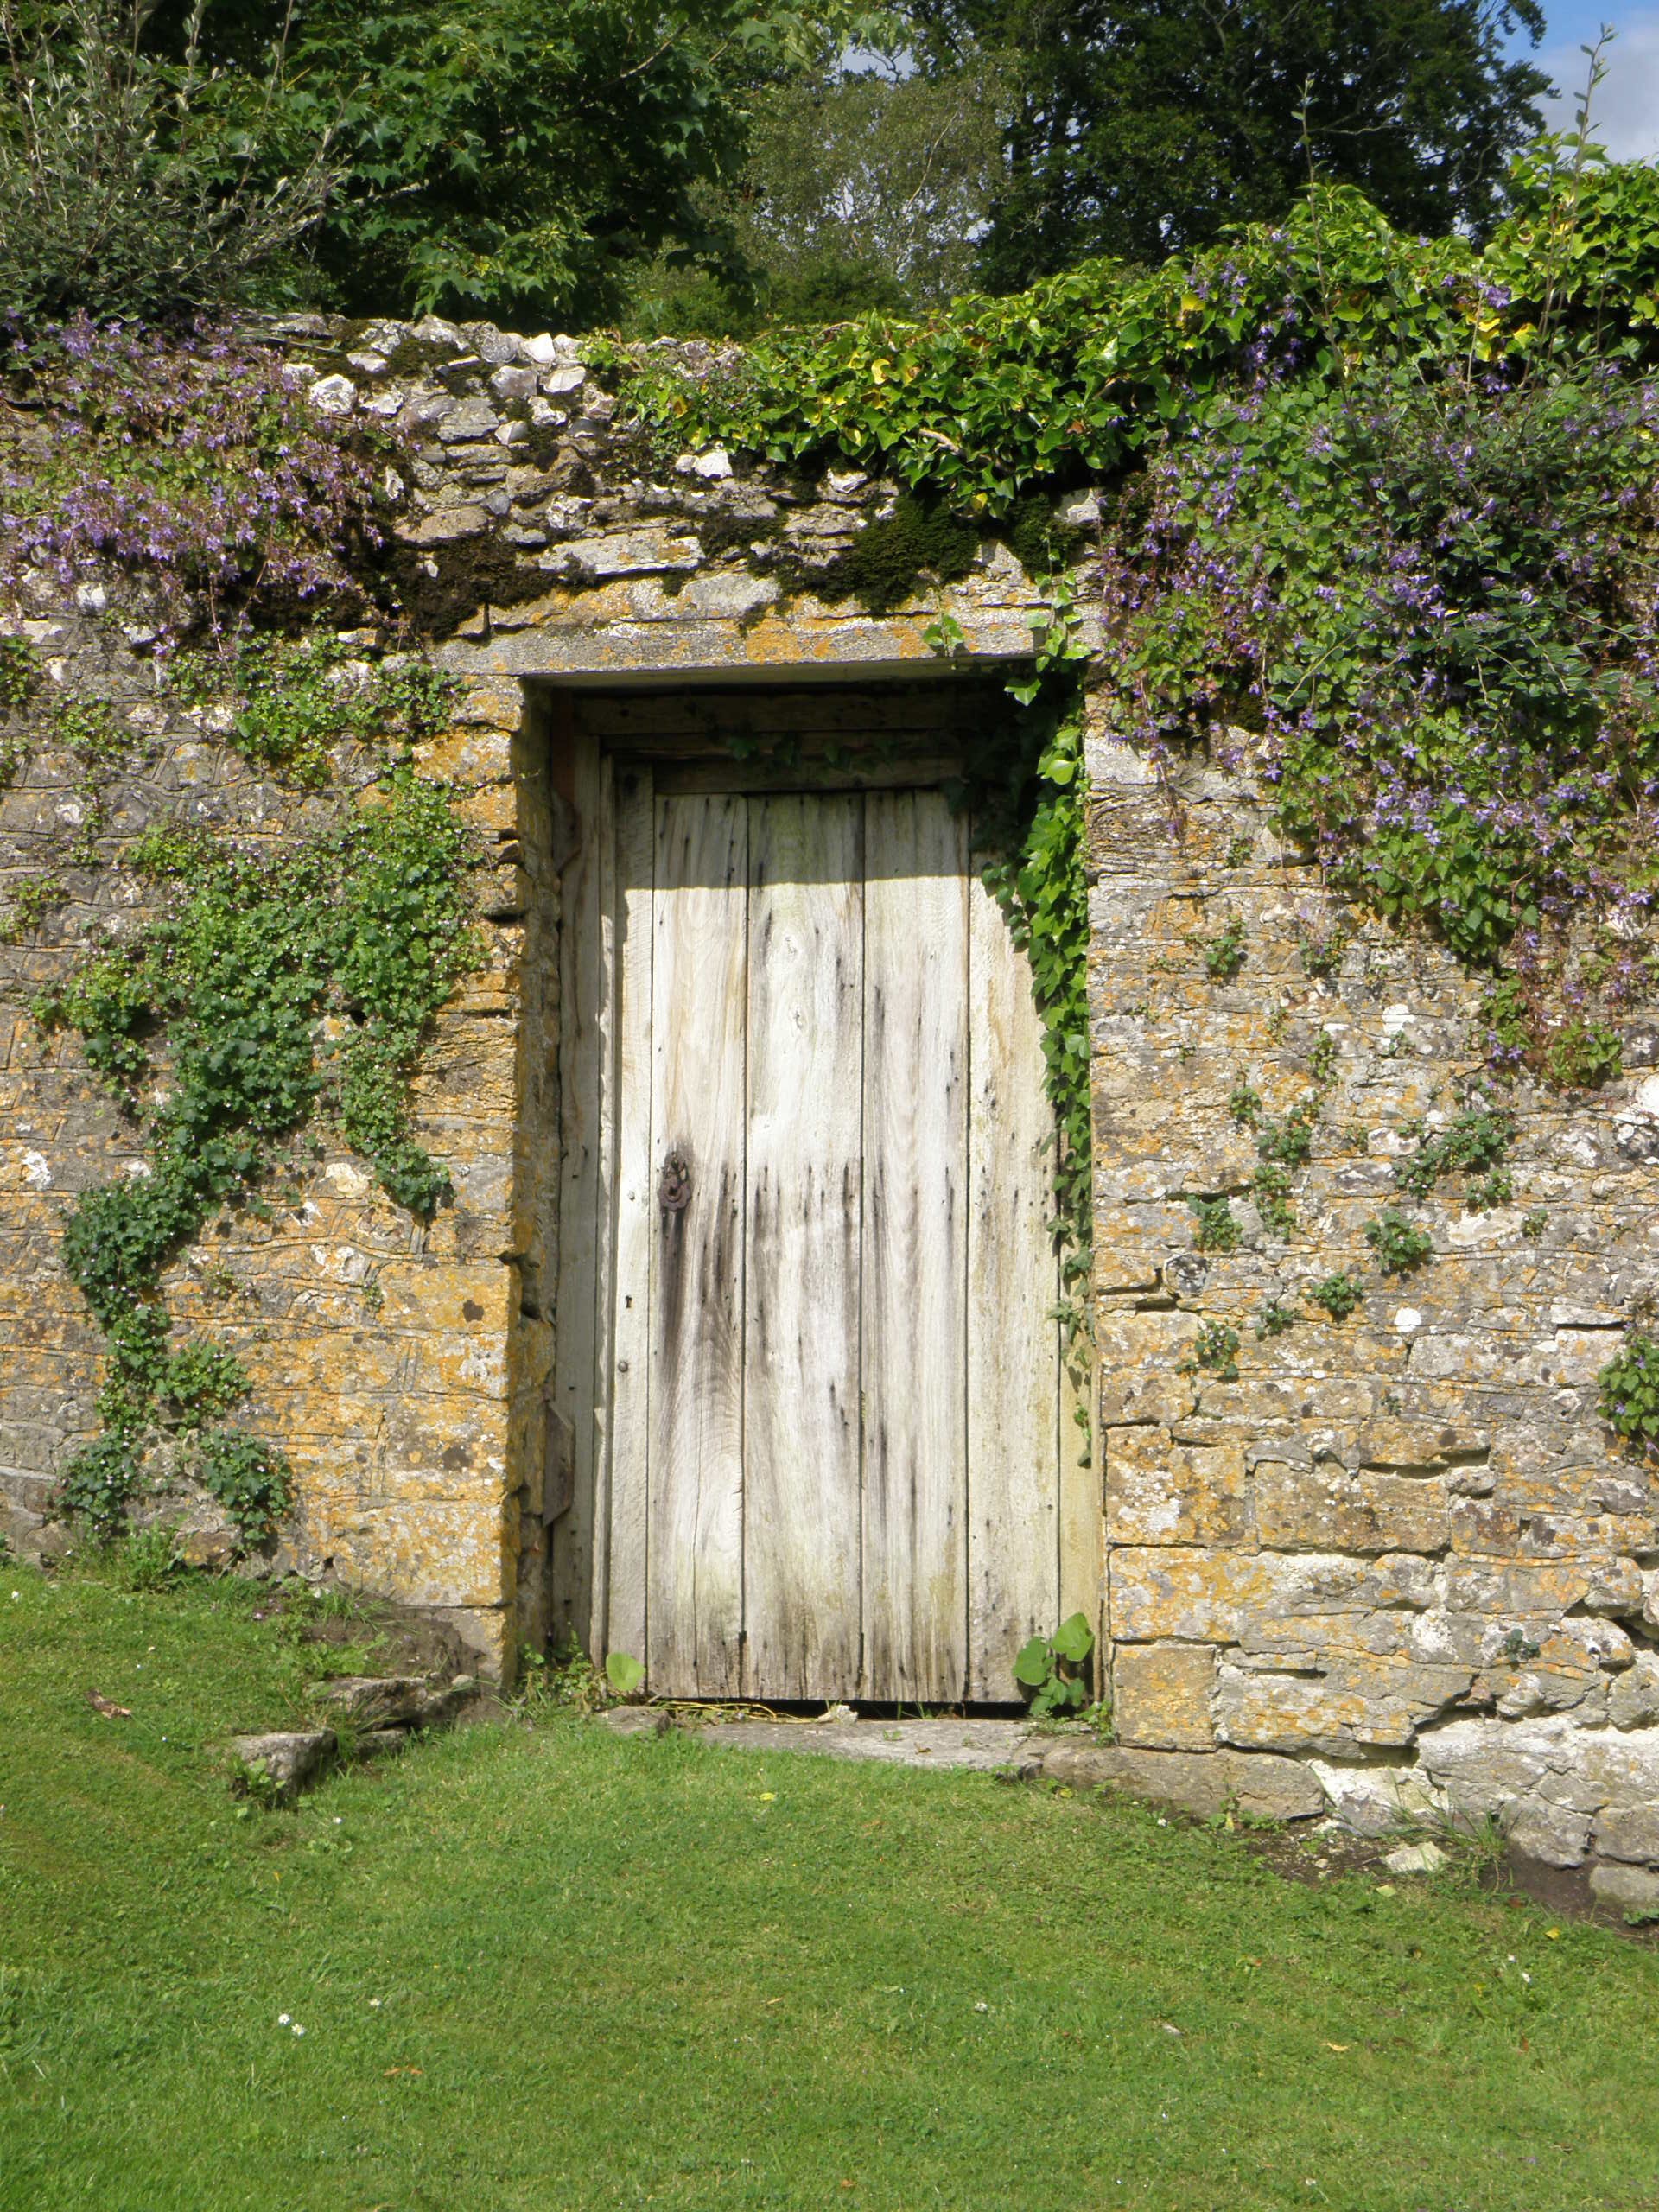
house, home, wall, stone, shed, cottage, gate, door, ruins, wooden, bougainvillea, estate, yard, rural area